Indonesia–Norway relations

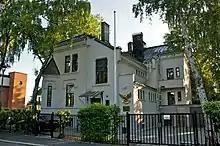
The Indonesian Embassy in Oslo

The bilateral relations between Indonesia and Norway started early, even before the formation of the Indonesian Republic. Back in 1906, a Norwegian honorary consulate general was established in Batavia (now Jakarta), Dutch East Indies. After the Indonesian National Revolution, Norway is the first country in the world to recognize Indonesia's sovereignty, followed promptly with the establishment of diplomatic relations on January 25, 1950, through accreditation from Norwegian embassy in Bangkok. Indonesia opened its mission in Oslo in 1950, but was then closed in September 1960. On April 27, 1971, a resident Embassy of Norway was formally established in Jakarta. Indonesia reciprocated by establishing their embassy in Oslo in 1982.